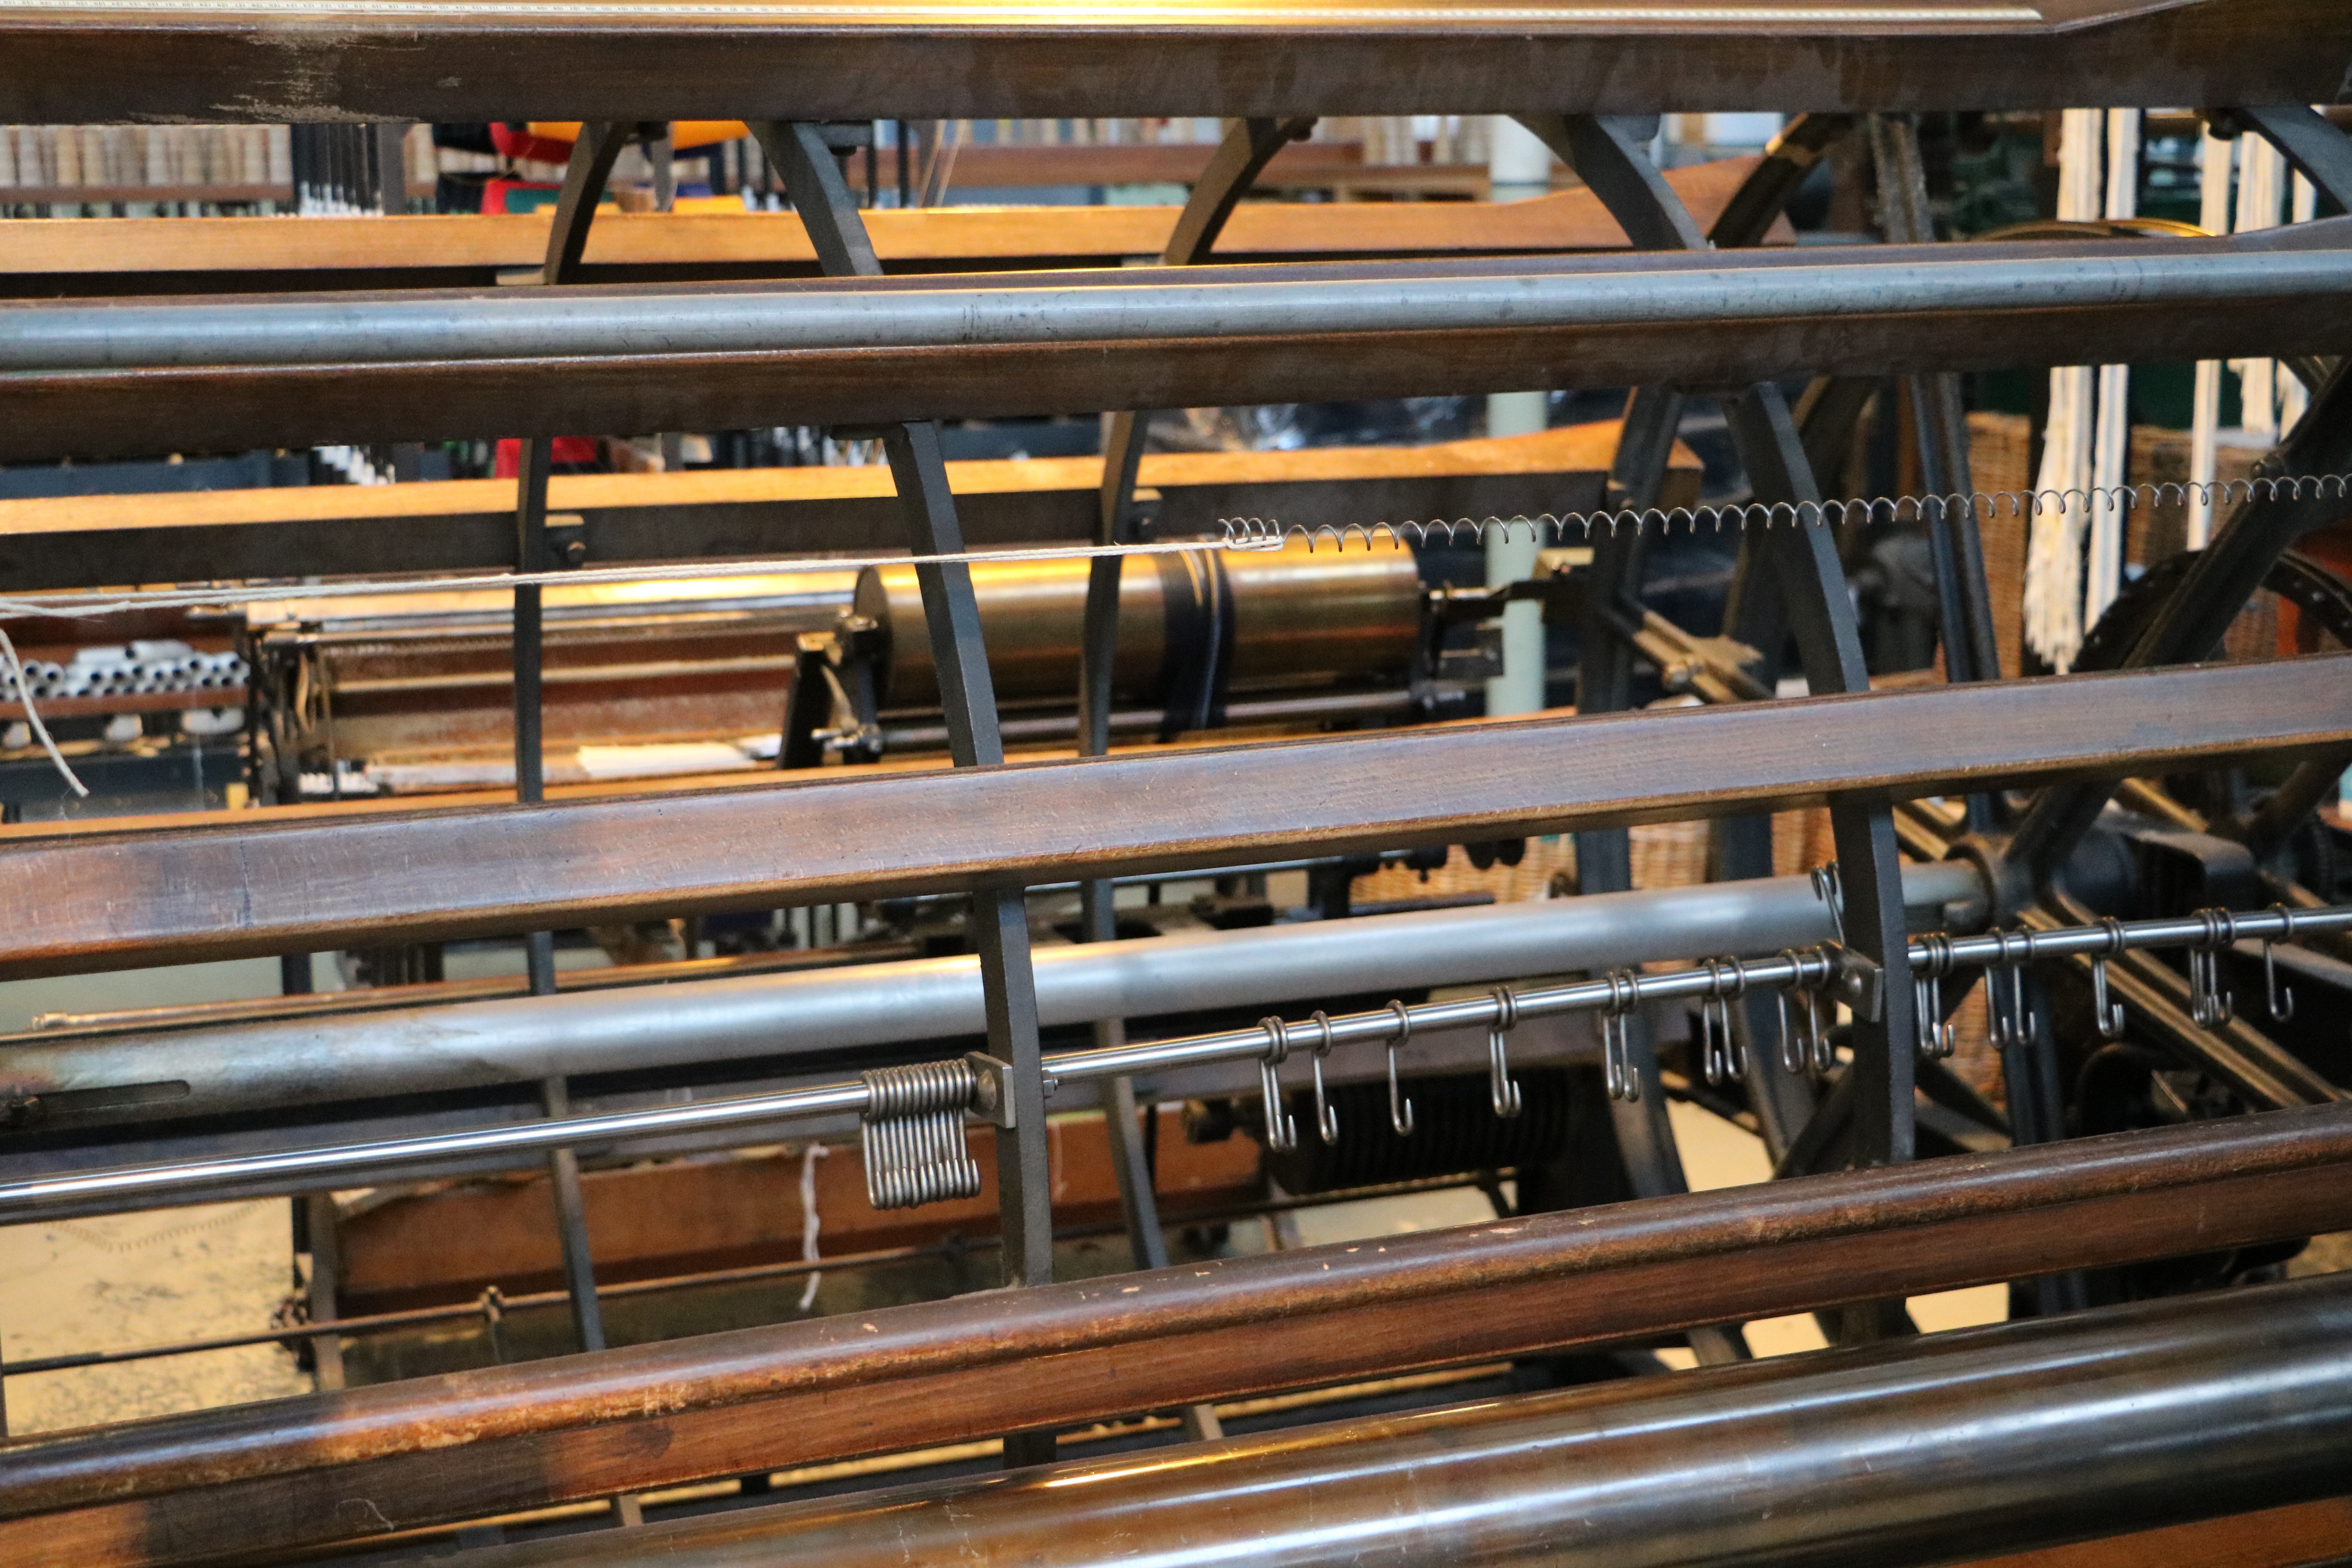
wood, track, beam, transport, museum, machine, factory, industry, mechanism, textile, operation, man made object